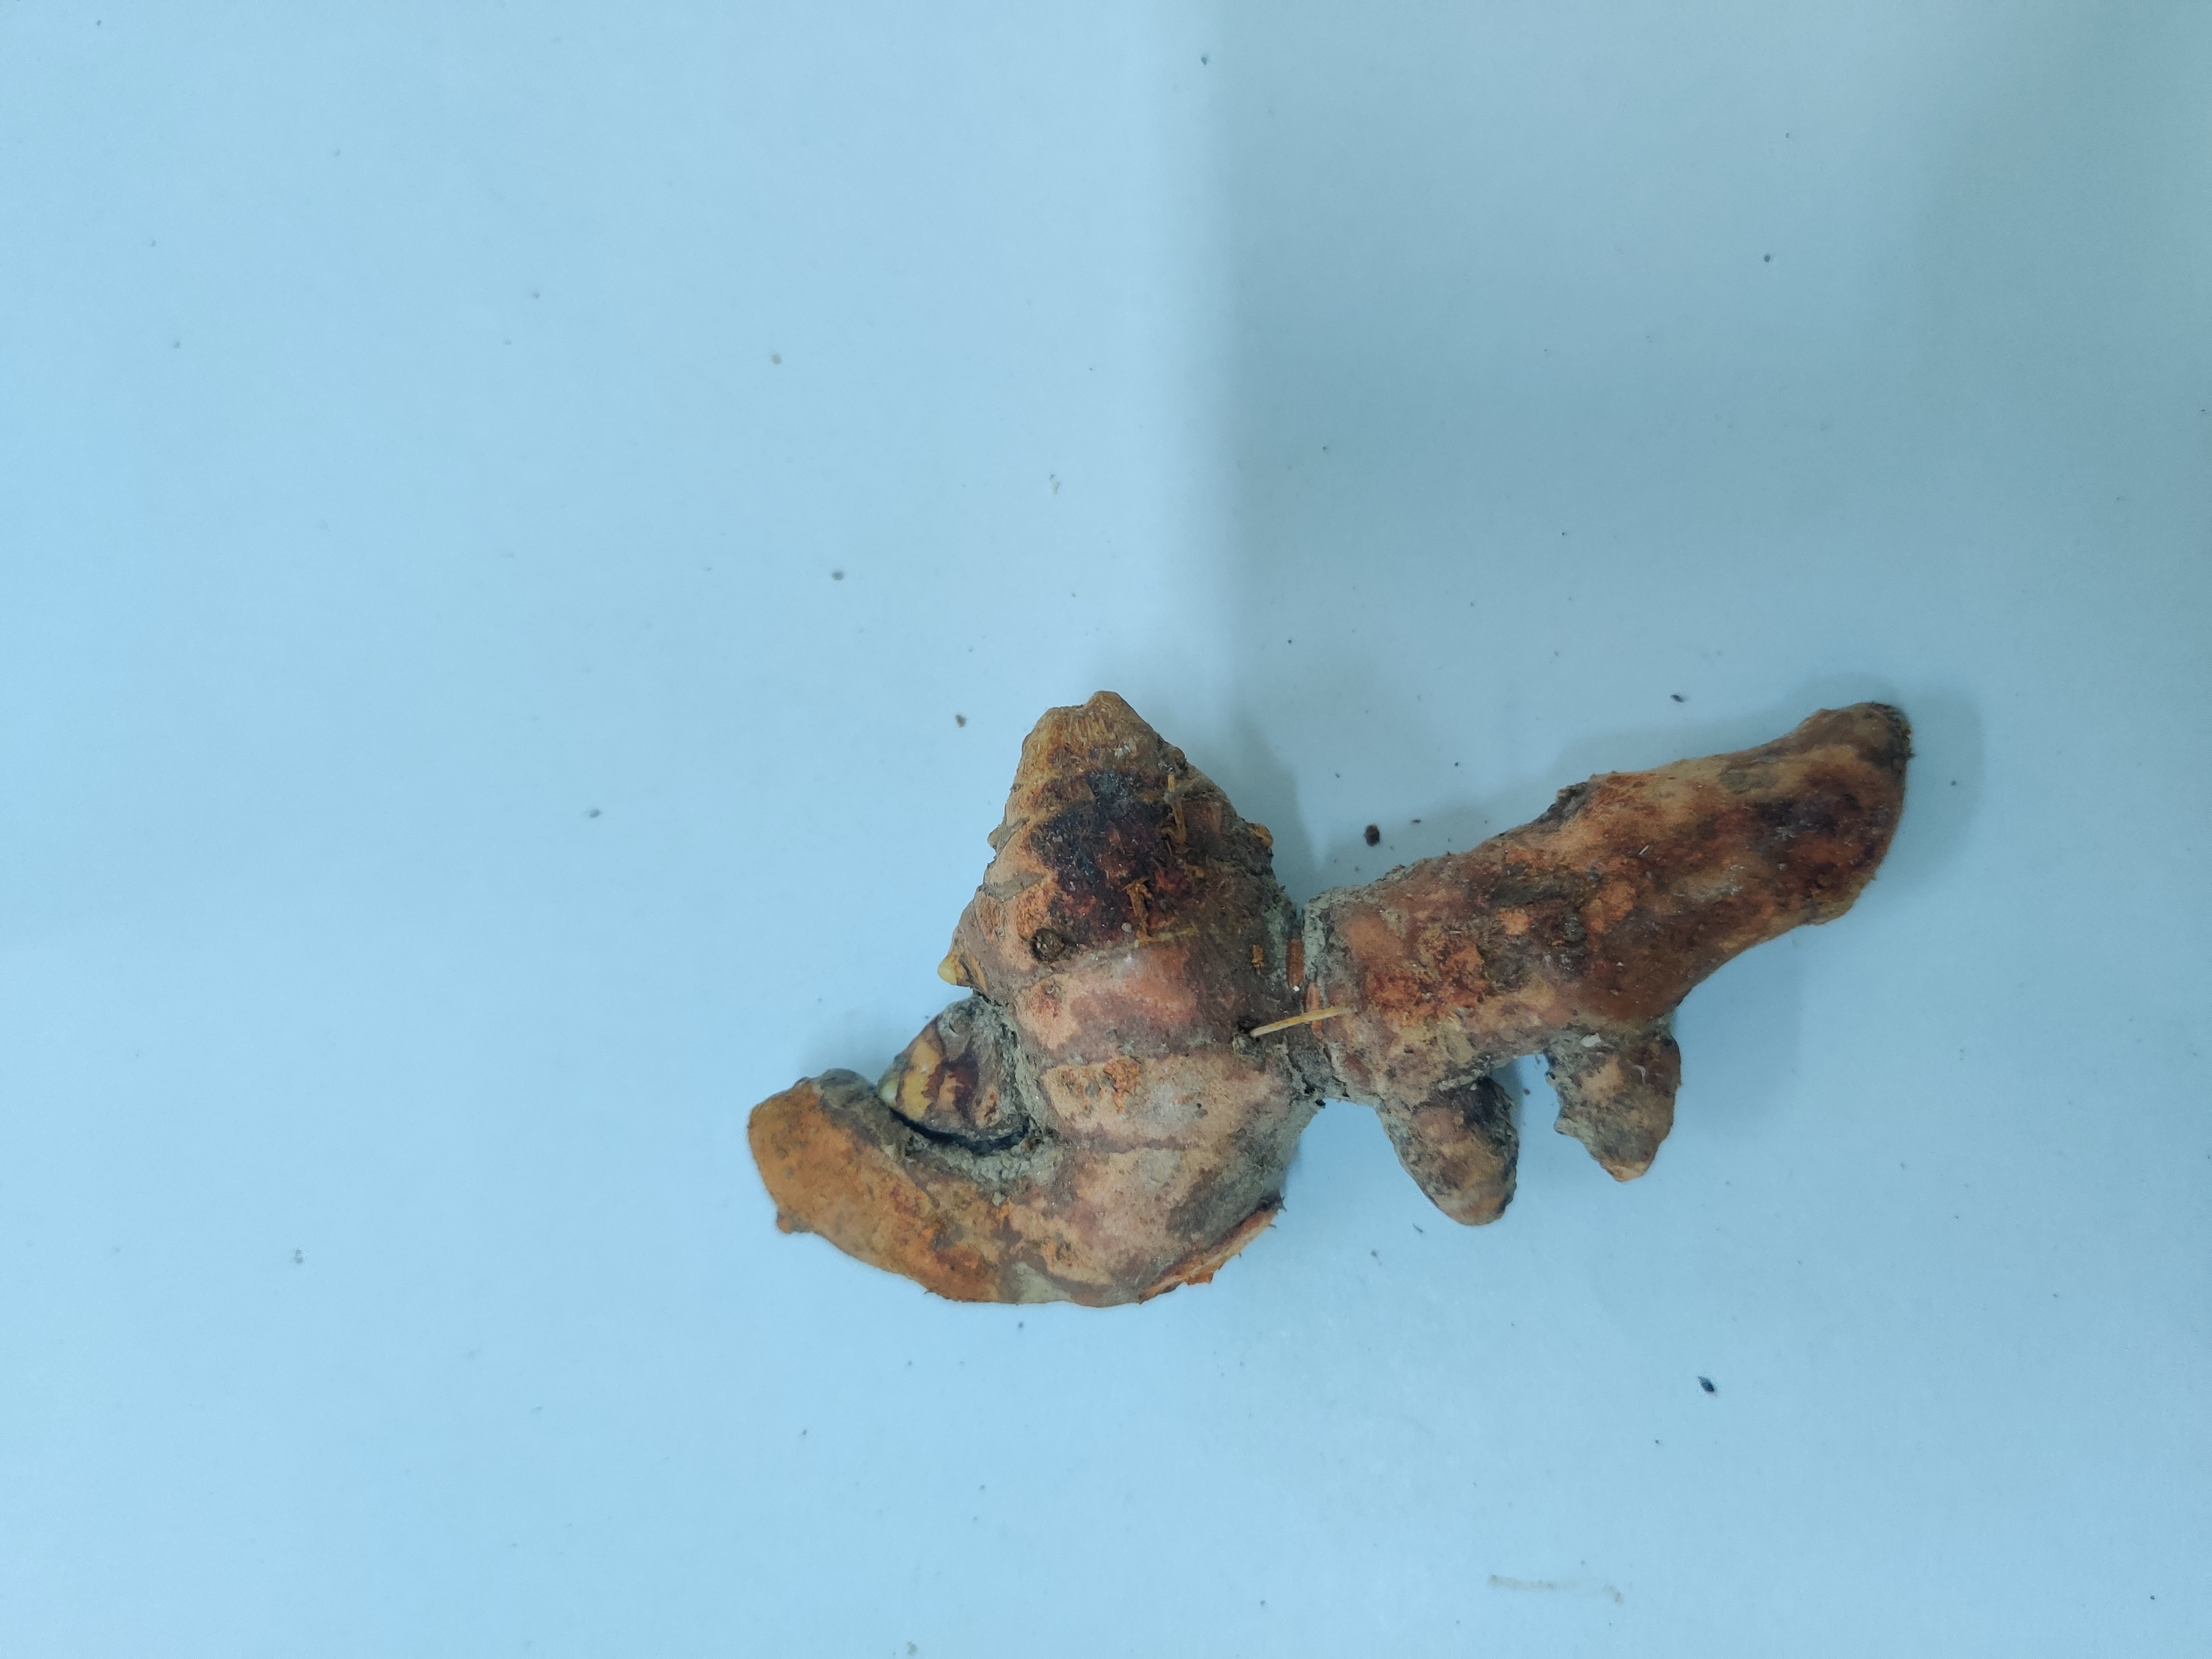
Crop: Turmeric
Condition: Severely Damaged